Maggie Barry

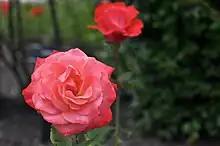

Barry was a radio and television presenter for over 30 years. She began her broadcasting career in 1986 on National Radio's "Morning Report" and moved on to "Nine to Noon" in 1990. In 1992 she was a news interviewer for TV2's "Counterpoint", and she was news presenter for "Primetime" in 1993.